Describe the emotion expressed in this image:  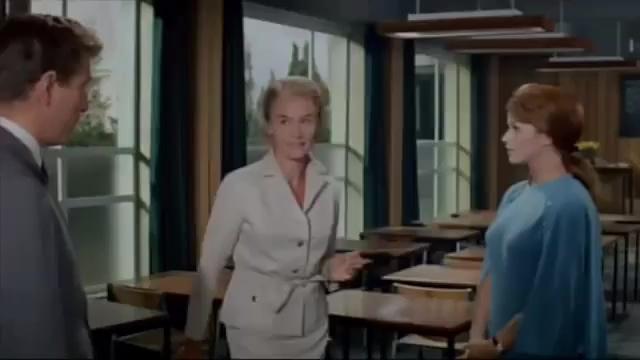
This person displays Suffering, valence and arousal with high intensity.